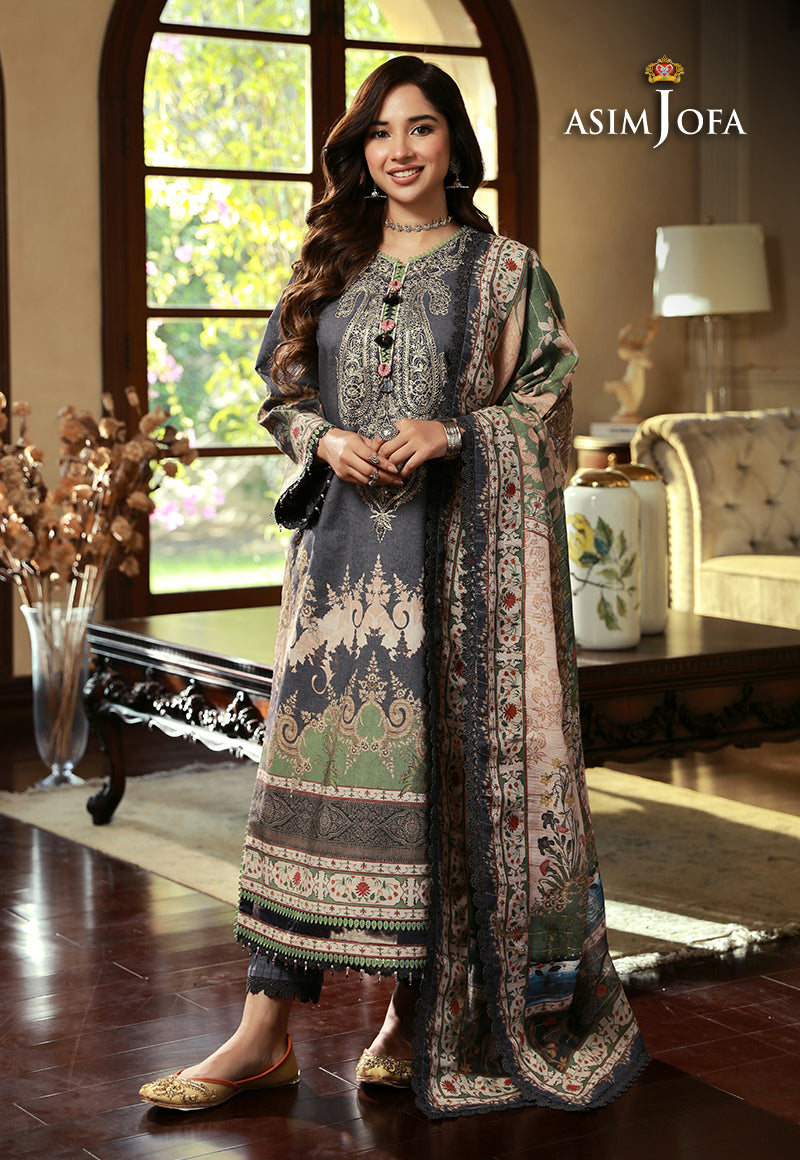
grey multi embroidered salwar suit